Oscar Wergeland

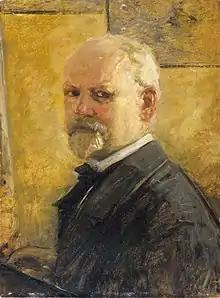
Portrait of Oscar Wergeland

Oscar Arnold Wergeland (12 October 1844 – 20 May 1910) was a Norwegian painter. He is best known for his historical painting of the Constituent Assembly at Eidsvoll ("Riksforsamlingen på Eidsvoll 1814"). Two of his paintings are held in the National Gallery of Norway.